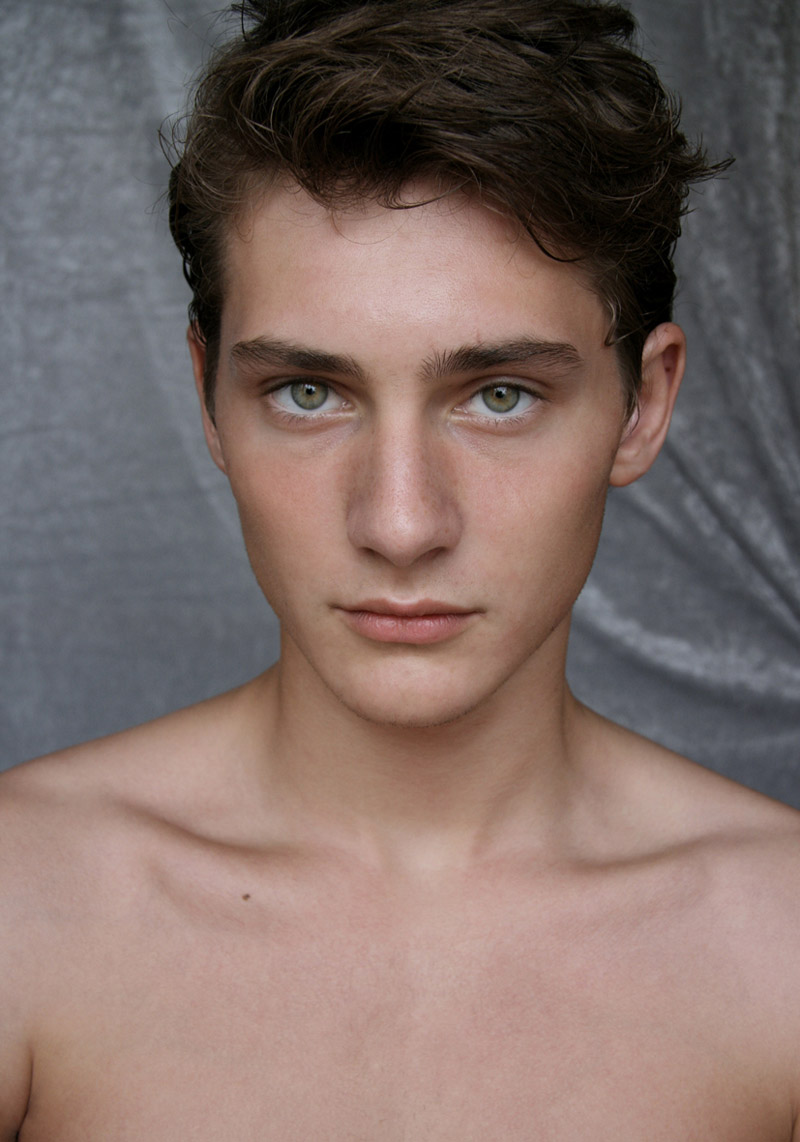
Portrait style: Real Portrait